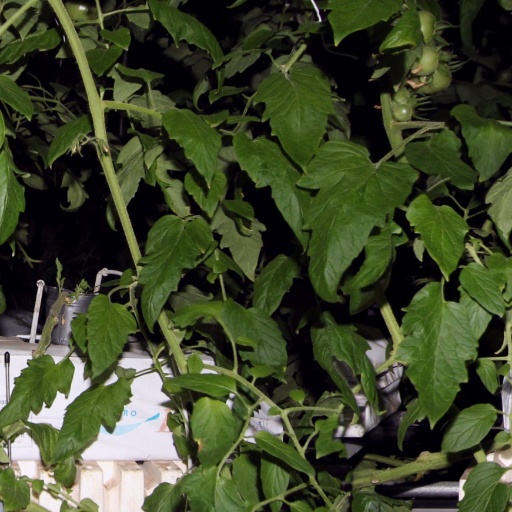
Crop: tomato